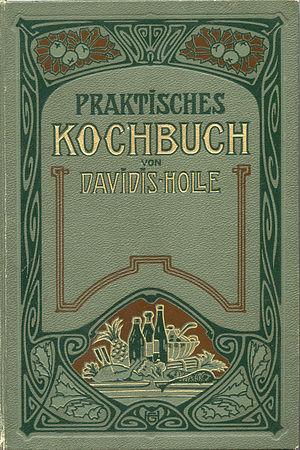
Johanna Friederika Henriette Katharina Davidis est considérée comme l'auteur de livres de cuisine allemande le plus connu.